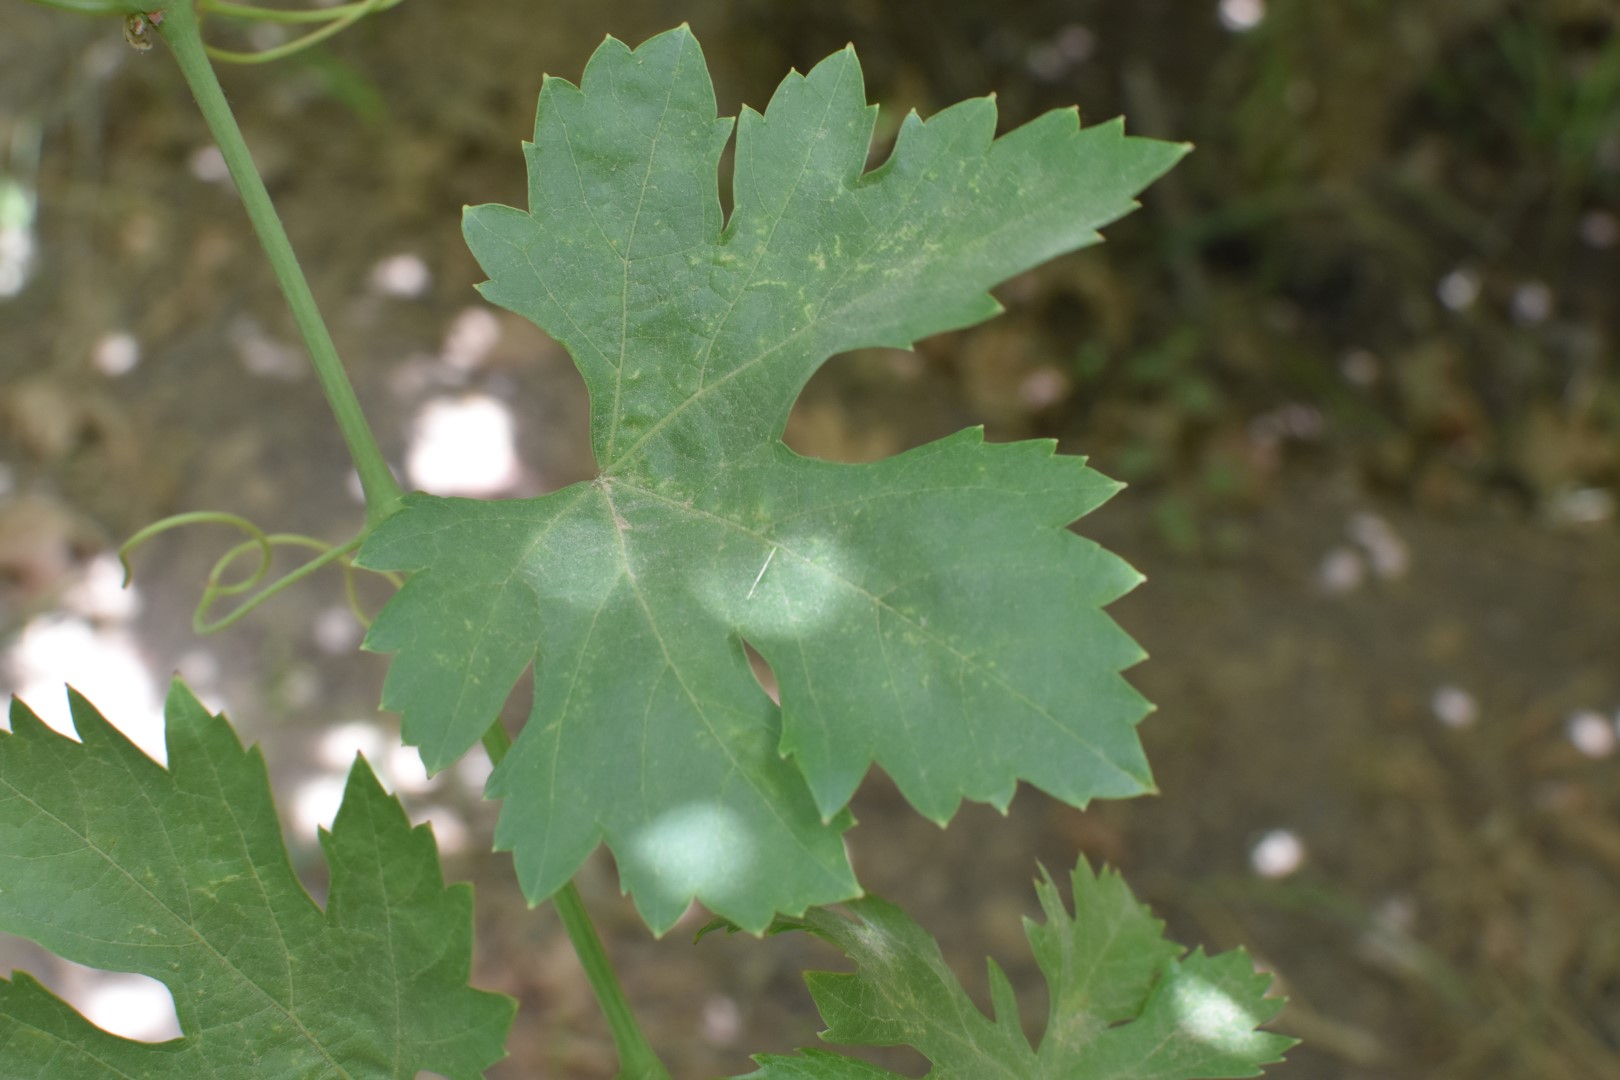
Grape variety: Riasi